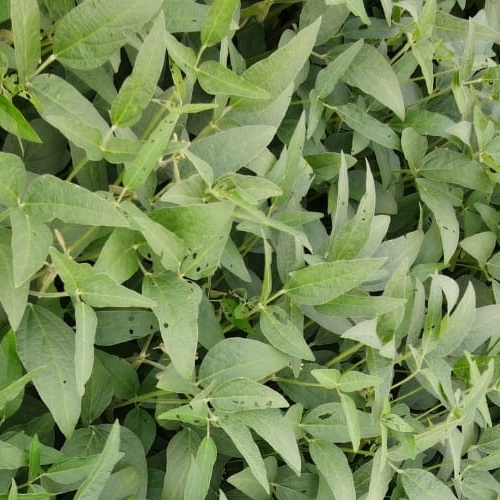
Label: Diabrotica_speciosa